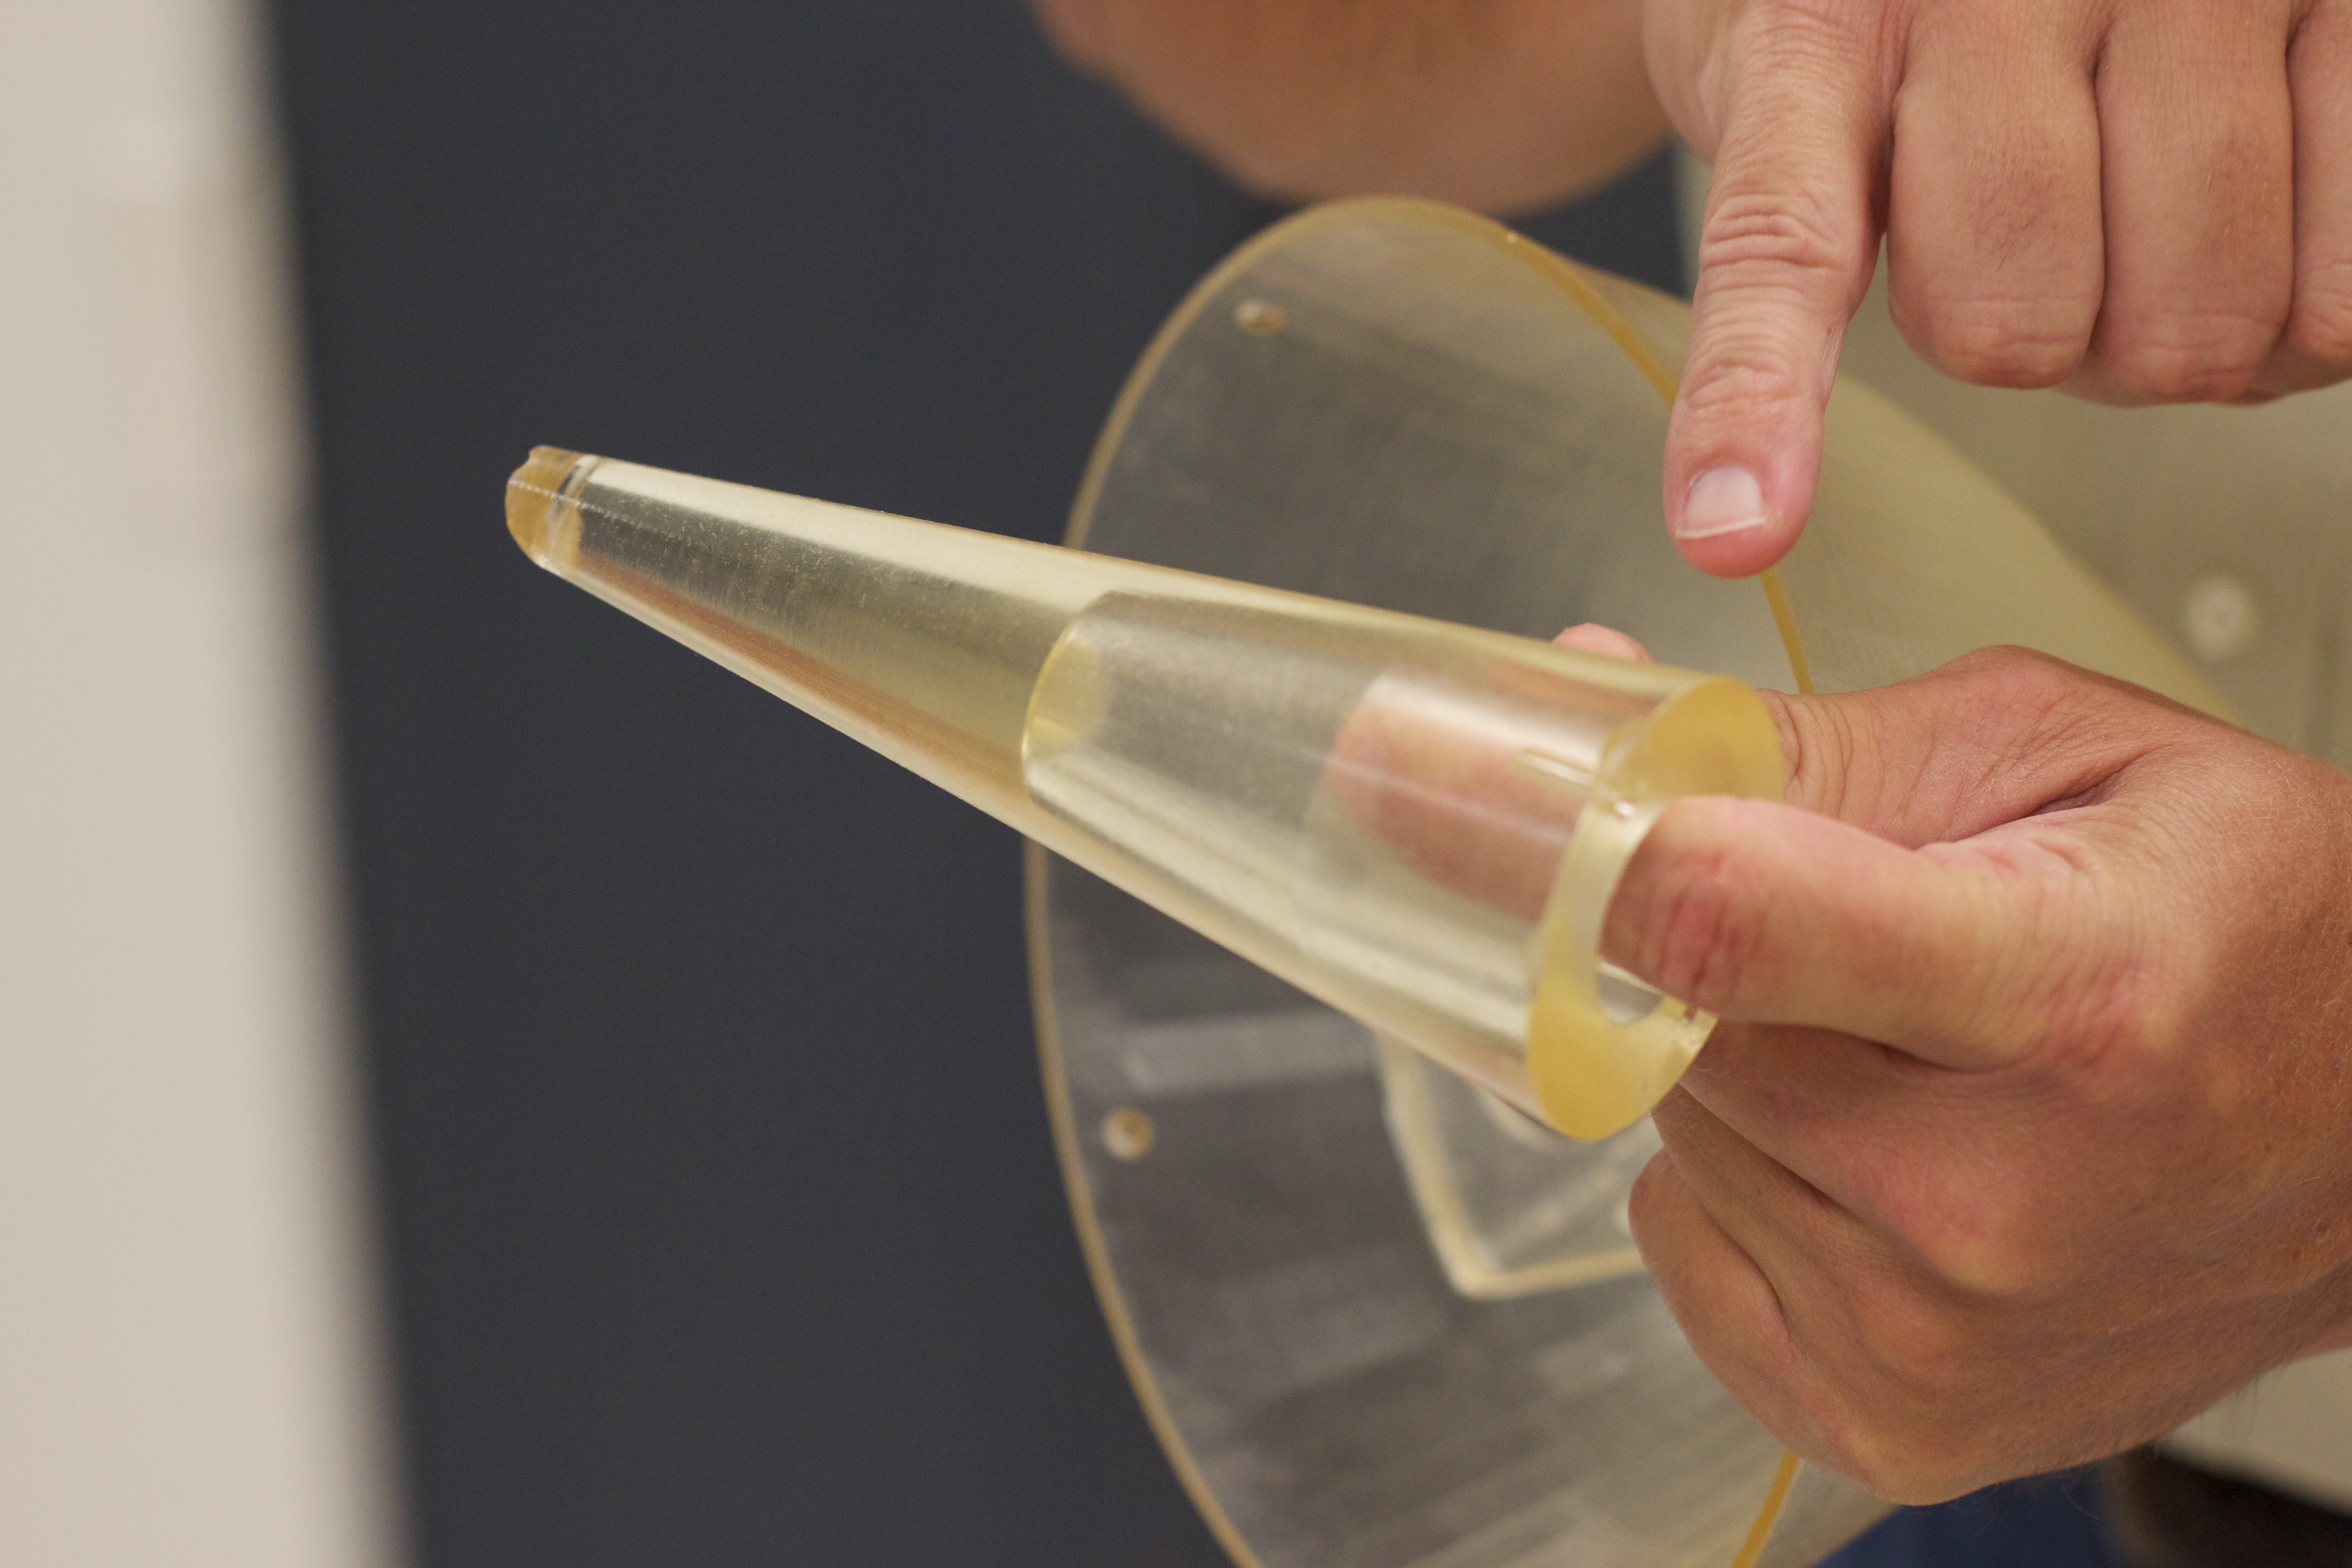
writing, hand, glass, finger, nasa, close up, langley